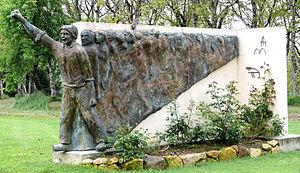
Capdrot - Monument des Croquants
Capdrot est une commune française située dans le département de la Dordogne, en région Nouvelle-Aquitaine.